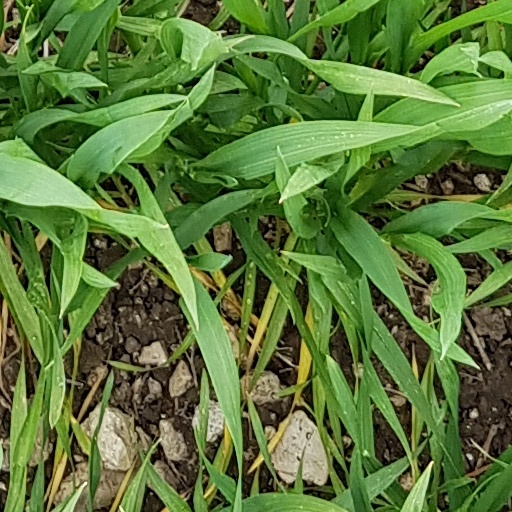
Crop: wheat